Olga Grjasnowa

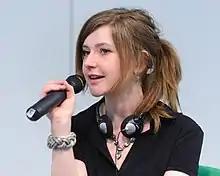
Grjasnowa in 2012

Olga Grjasnowa (born 14 November 1984, in Baku, Azerbaijan Soviet Socialist Republic, USSR) is a German writer currently living in Berlin, Germany.